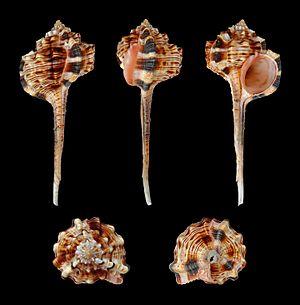
Coquille de Haustellum haustellum (Muricidae), récoltée dans la zone indo-pacifique. Longueur
Haustellum haustellum est une espèce de mollusques gastéropodes également dénommée appelée murex bec de bécassine et tête-de-bécasse.
Muricidae est une famille de mollusques gastéropodes prédateurs.
Haustellum est un genre de mollusques gastéropodes de la famille des Muricidae.